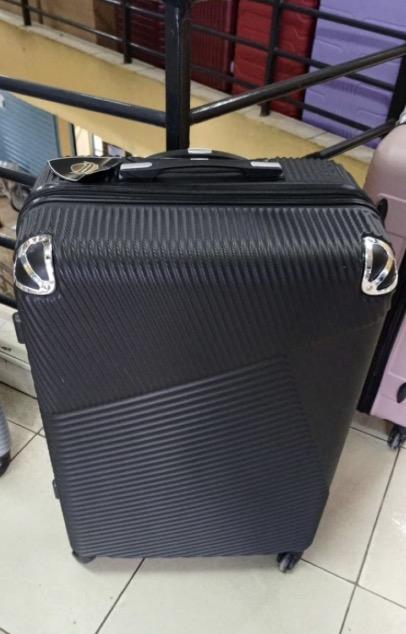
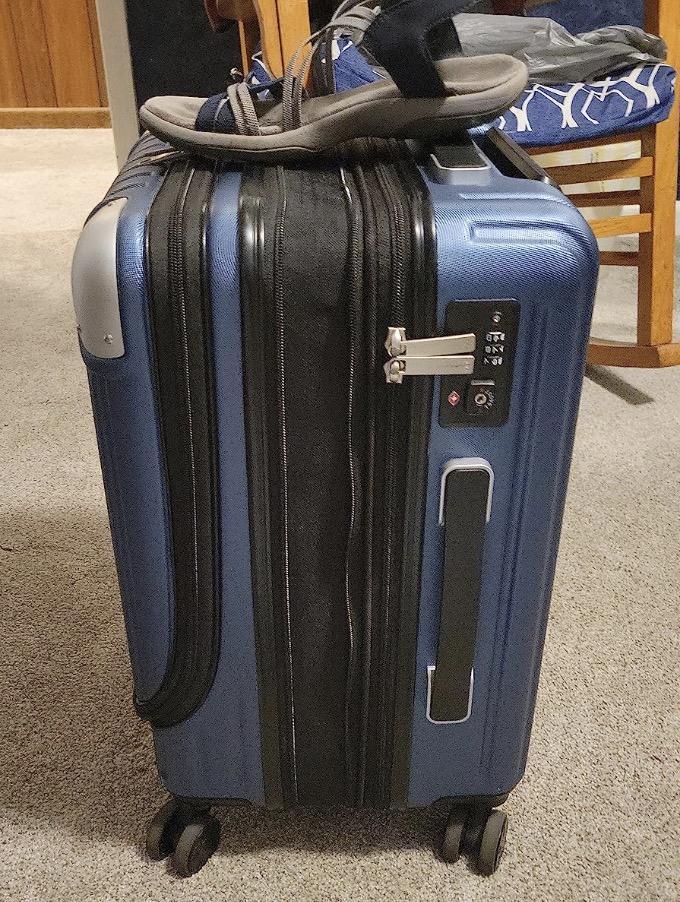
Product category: items_tea
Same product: no